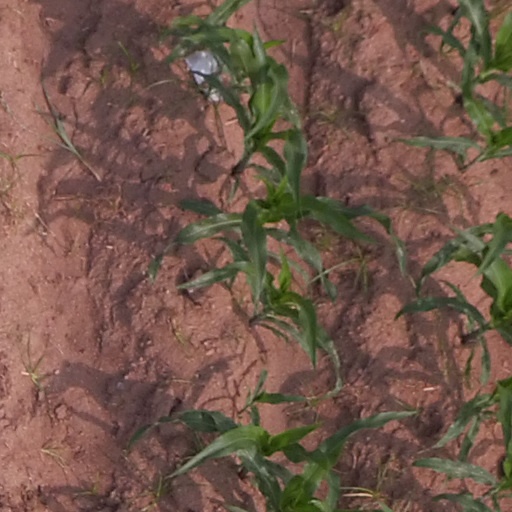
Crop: maize; corn